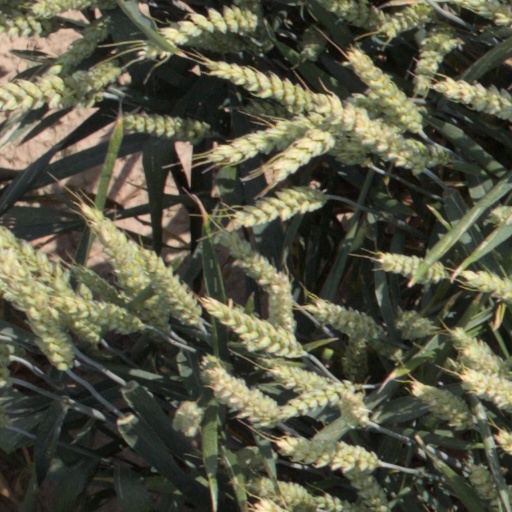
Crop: wheat